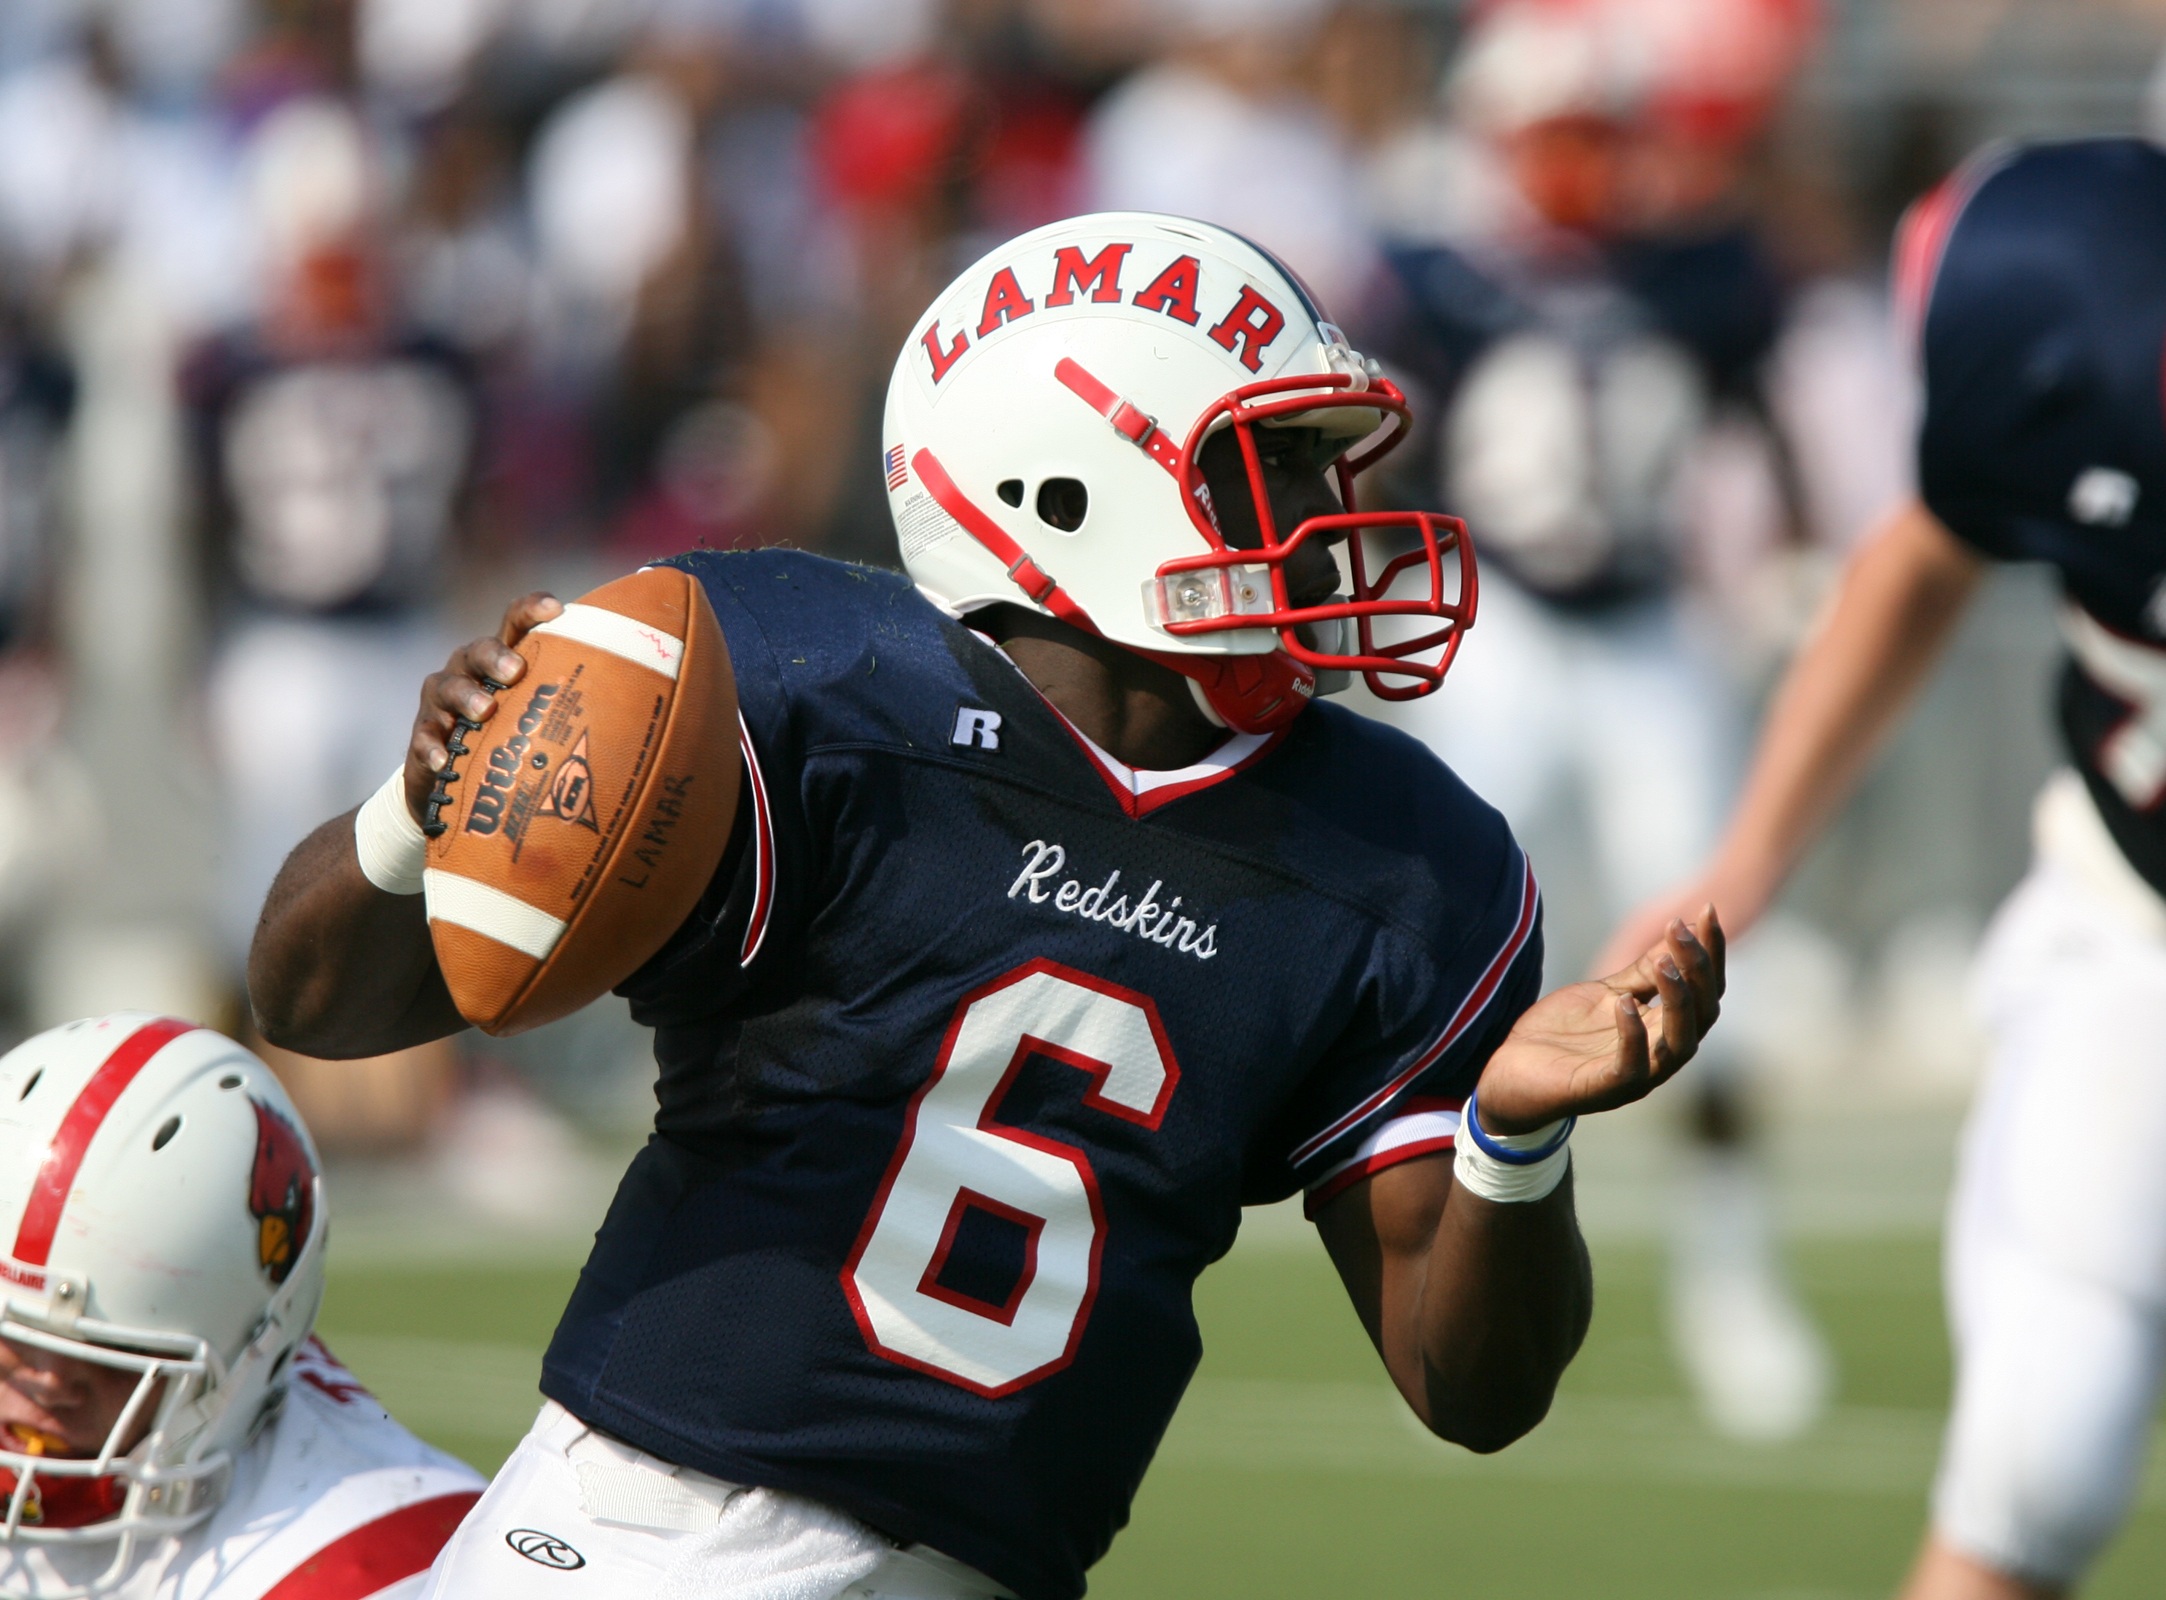
game, youth, soccer, football, player, throw, competition, team, american football, sports, helmet, texas, athlete, texan, touchdown, tackle, football player, american football player, high school, quarterback, pigskin, team sport, high school football, canadian football, passing play, arena football, football equipment and supplies, gridiron football, protective equipment in gridiron football